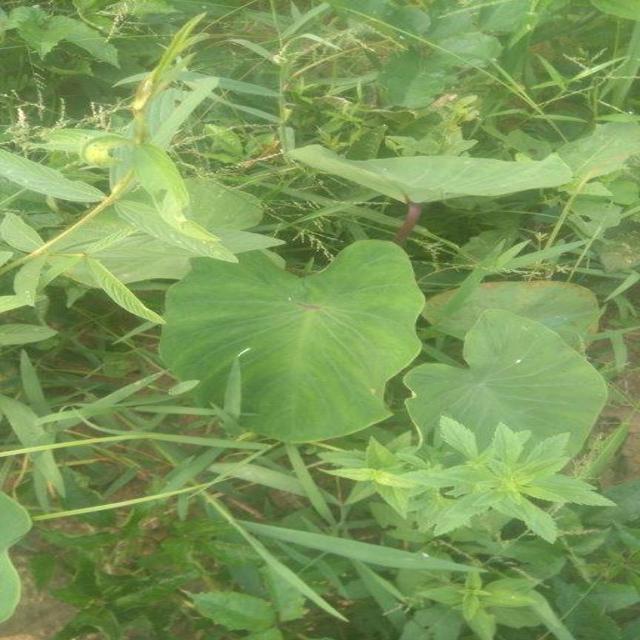
Label: Healthy